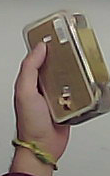
Product: rocher_chocolate